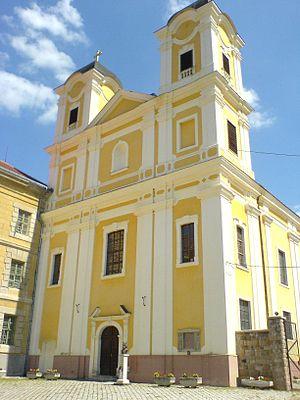
Márianosztra est un village et une commune du comitat de Pest en Hongrie.